Monson Railroad

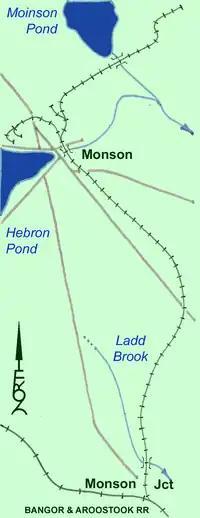
Map of Monson Railroad

The Monson engine house burned on 3 November 1919. Vulcan locomotives 3 and 4 were damaged, and old Hinkley #1 was considered a total loss. A highway truck handled mail and express shipments for ten days until engine number 4 was repaired. Engine number 3 returned to service on 20 November, and the engine house was rebuilt in June 1920.